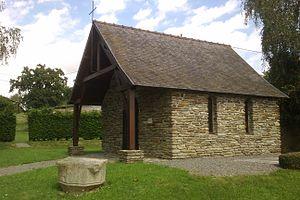
Chapelle Saint-Jean-de-Brébeuf de fr:Condé-sur-Vire
Condé-sur-Vire est une commune française, située dans le département de la Manche en région Normandie, peuplée de 4 027 habitants.